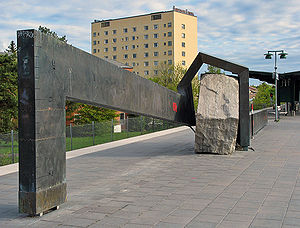
Freddy Poulsen / Kunstneren Freddy Fraek
Tommestokken ved Bandhagen i Stockholm. Den var oprindeligt udført i træ, men malingen blev slidt af så hurtigt, at man beklædte den med kobber.
Freddy Poulsen, også kendt under kunstnernavnet Freddy Fræk, som senere blev ændret til Freddy Fraek, var en dansk sanger, banjospiller, skuespiller, grafiker, skulptør og rumkunstner. Freddy Poulsen blev udlært smed. I 1966 tog han afgangseksamen fra Kunstakademiet i København, hvor han senere var lektor.